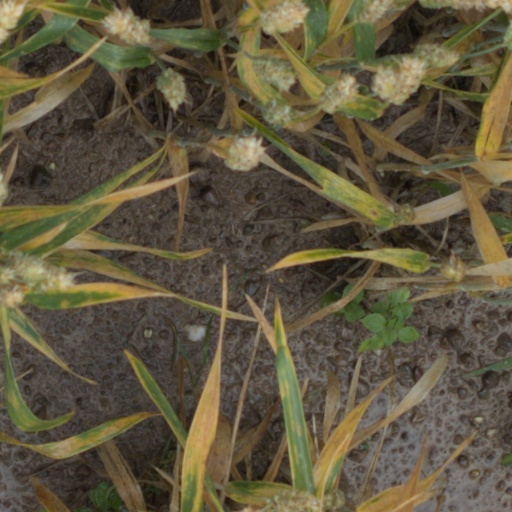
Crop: wheat